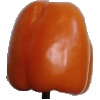
Label: Pepper Orange 1